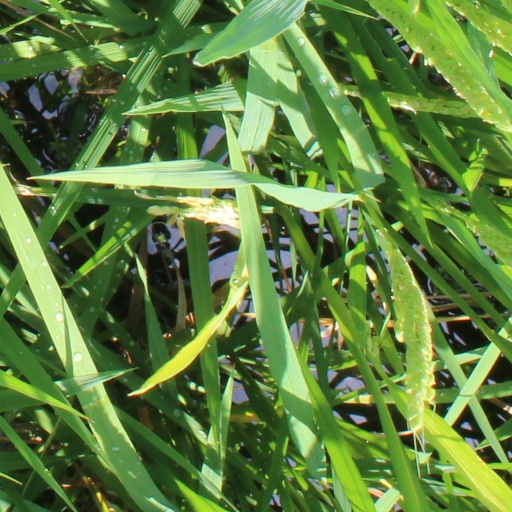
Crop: rice